Tynemouth

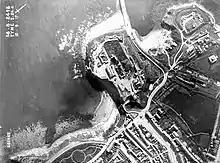
An aerial shot of Tynemouth Castle, taken in 1917, which was a major coastal fortress and the control centre of the Tyne defences, which stretched from Sunderland to Blyth.

The headland towering over the mouth of the River Tyne has been settled since the Iron Age. The Romans may have occupied it as a signal station, though it is just north of the Hadrian's Wall frontier (the Roman fort and supply depot of Arbeia stands almost opposite it on the southern headland of the Tyne). In the 7th century a monastery was built in Tynemouth and later fortified. The headland was known as "Pen Bal Crag". The monastery was sacked by the Danes in 800, rebuilt, and destroyed again in 875, but by 1083 it was again operational.